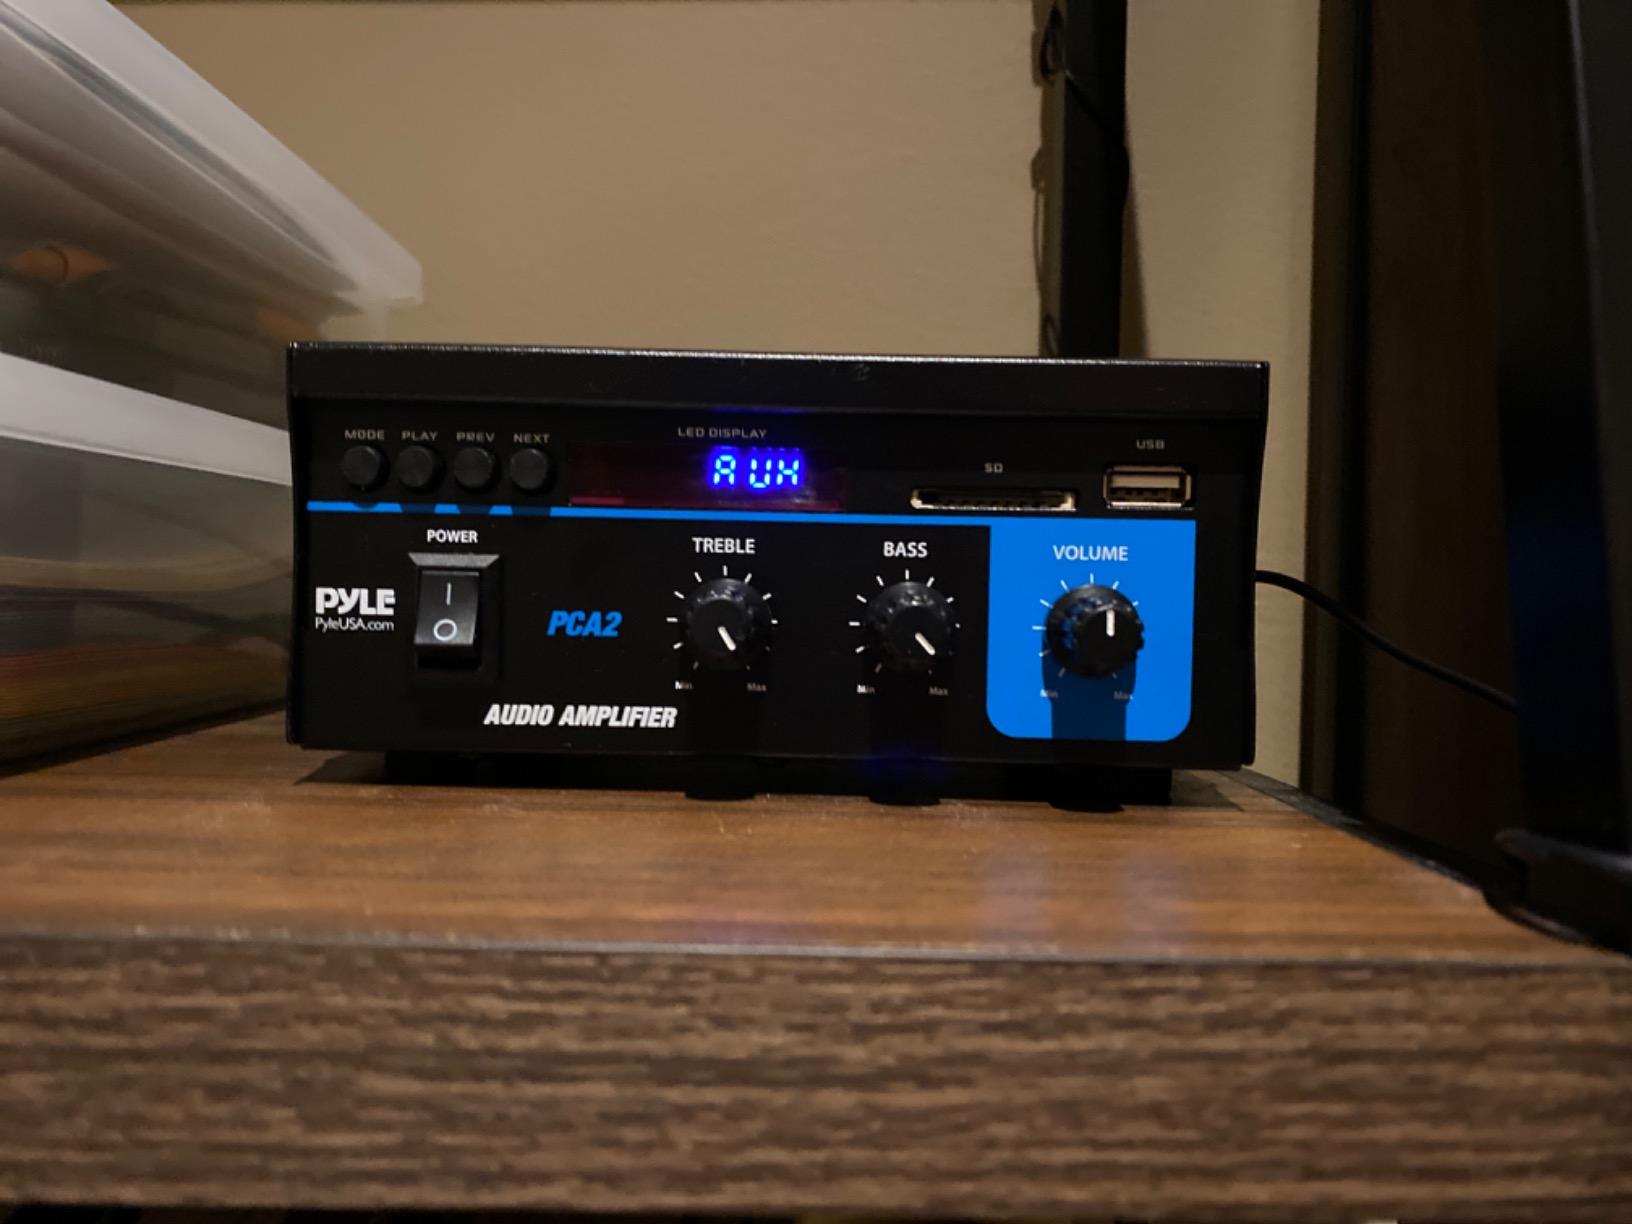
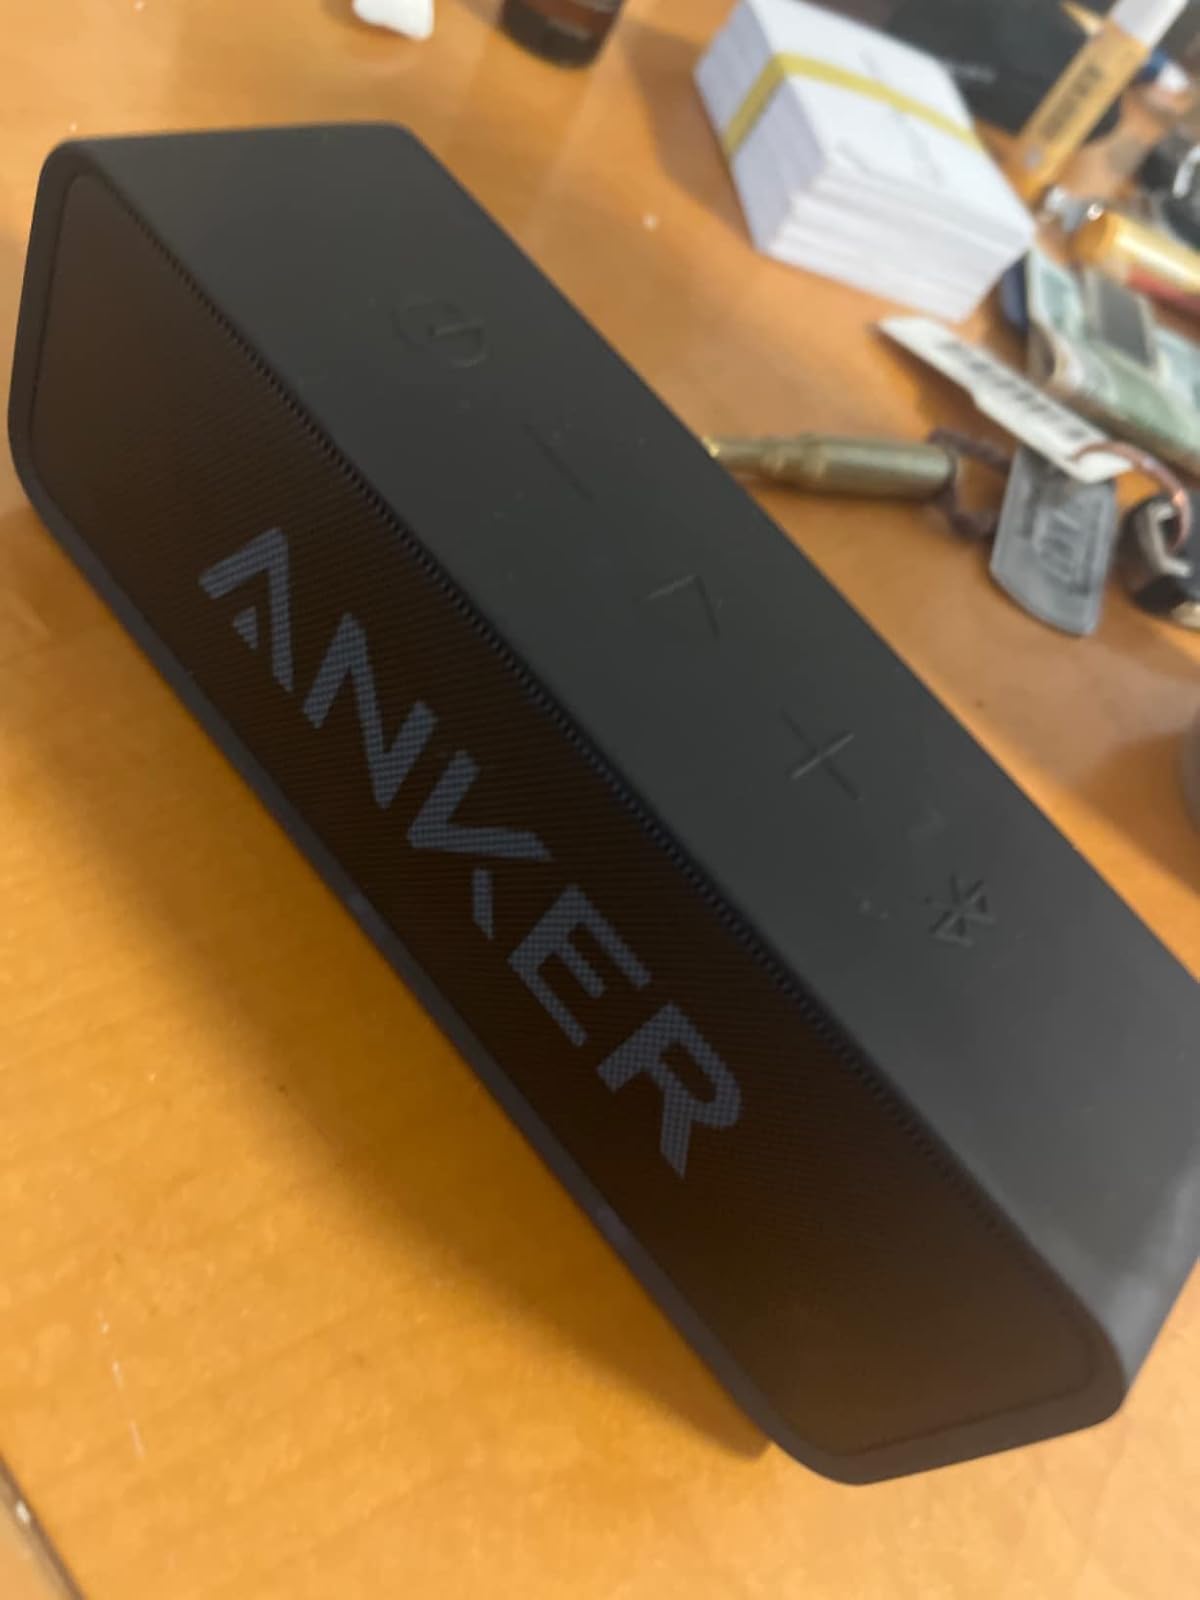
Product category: speaker
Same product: no